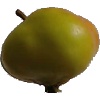
Label: Apple Red Yellow 2